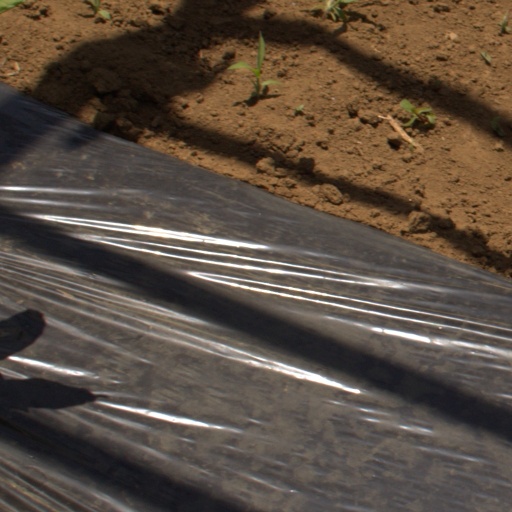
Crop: Jerusalem artichoke